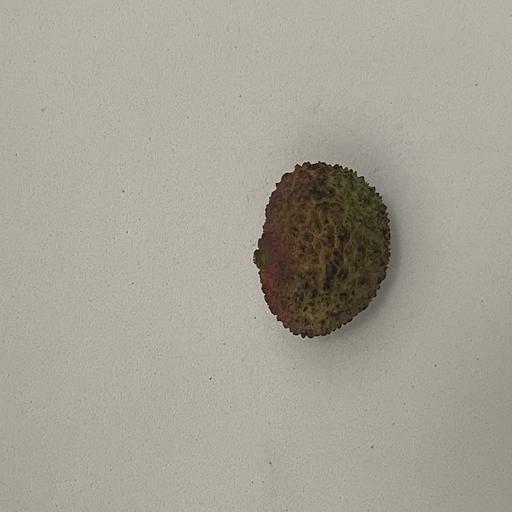
Crop type: Lichi